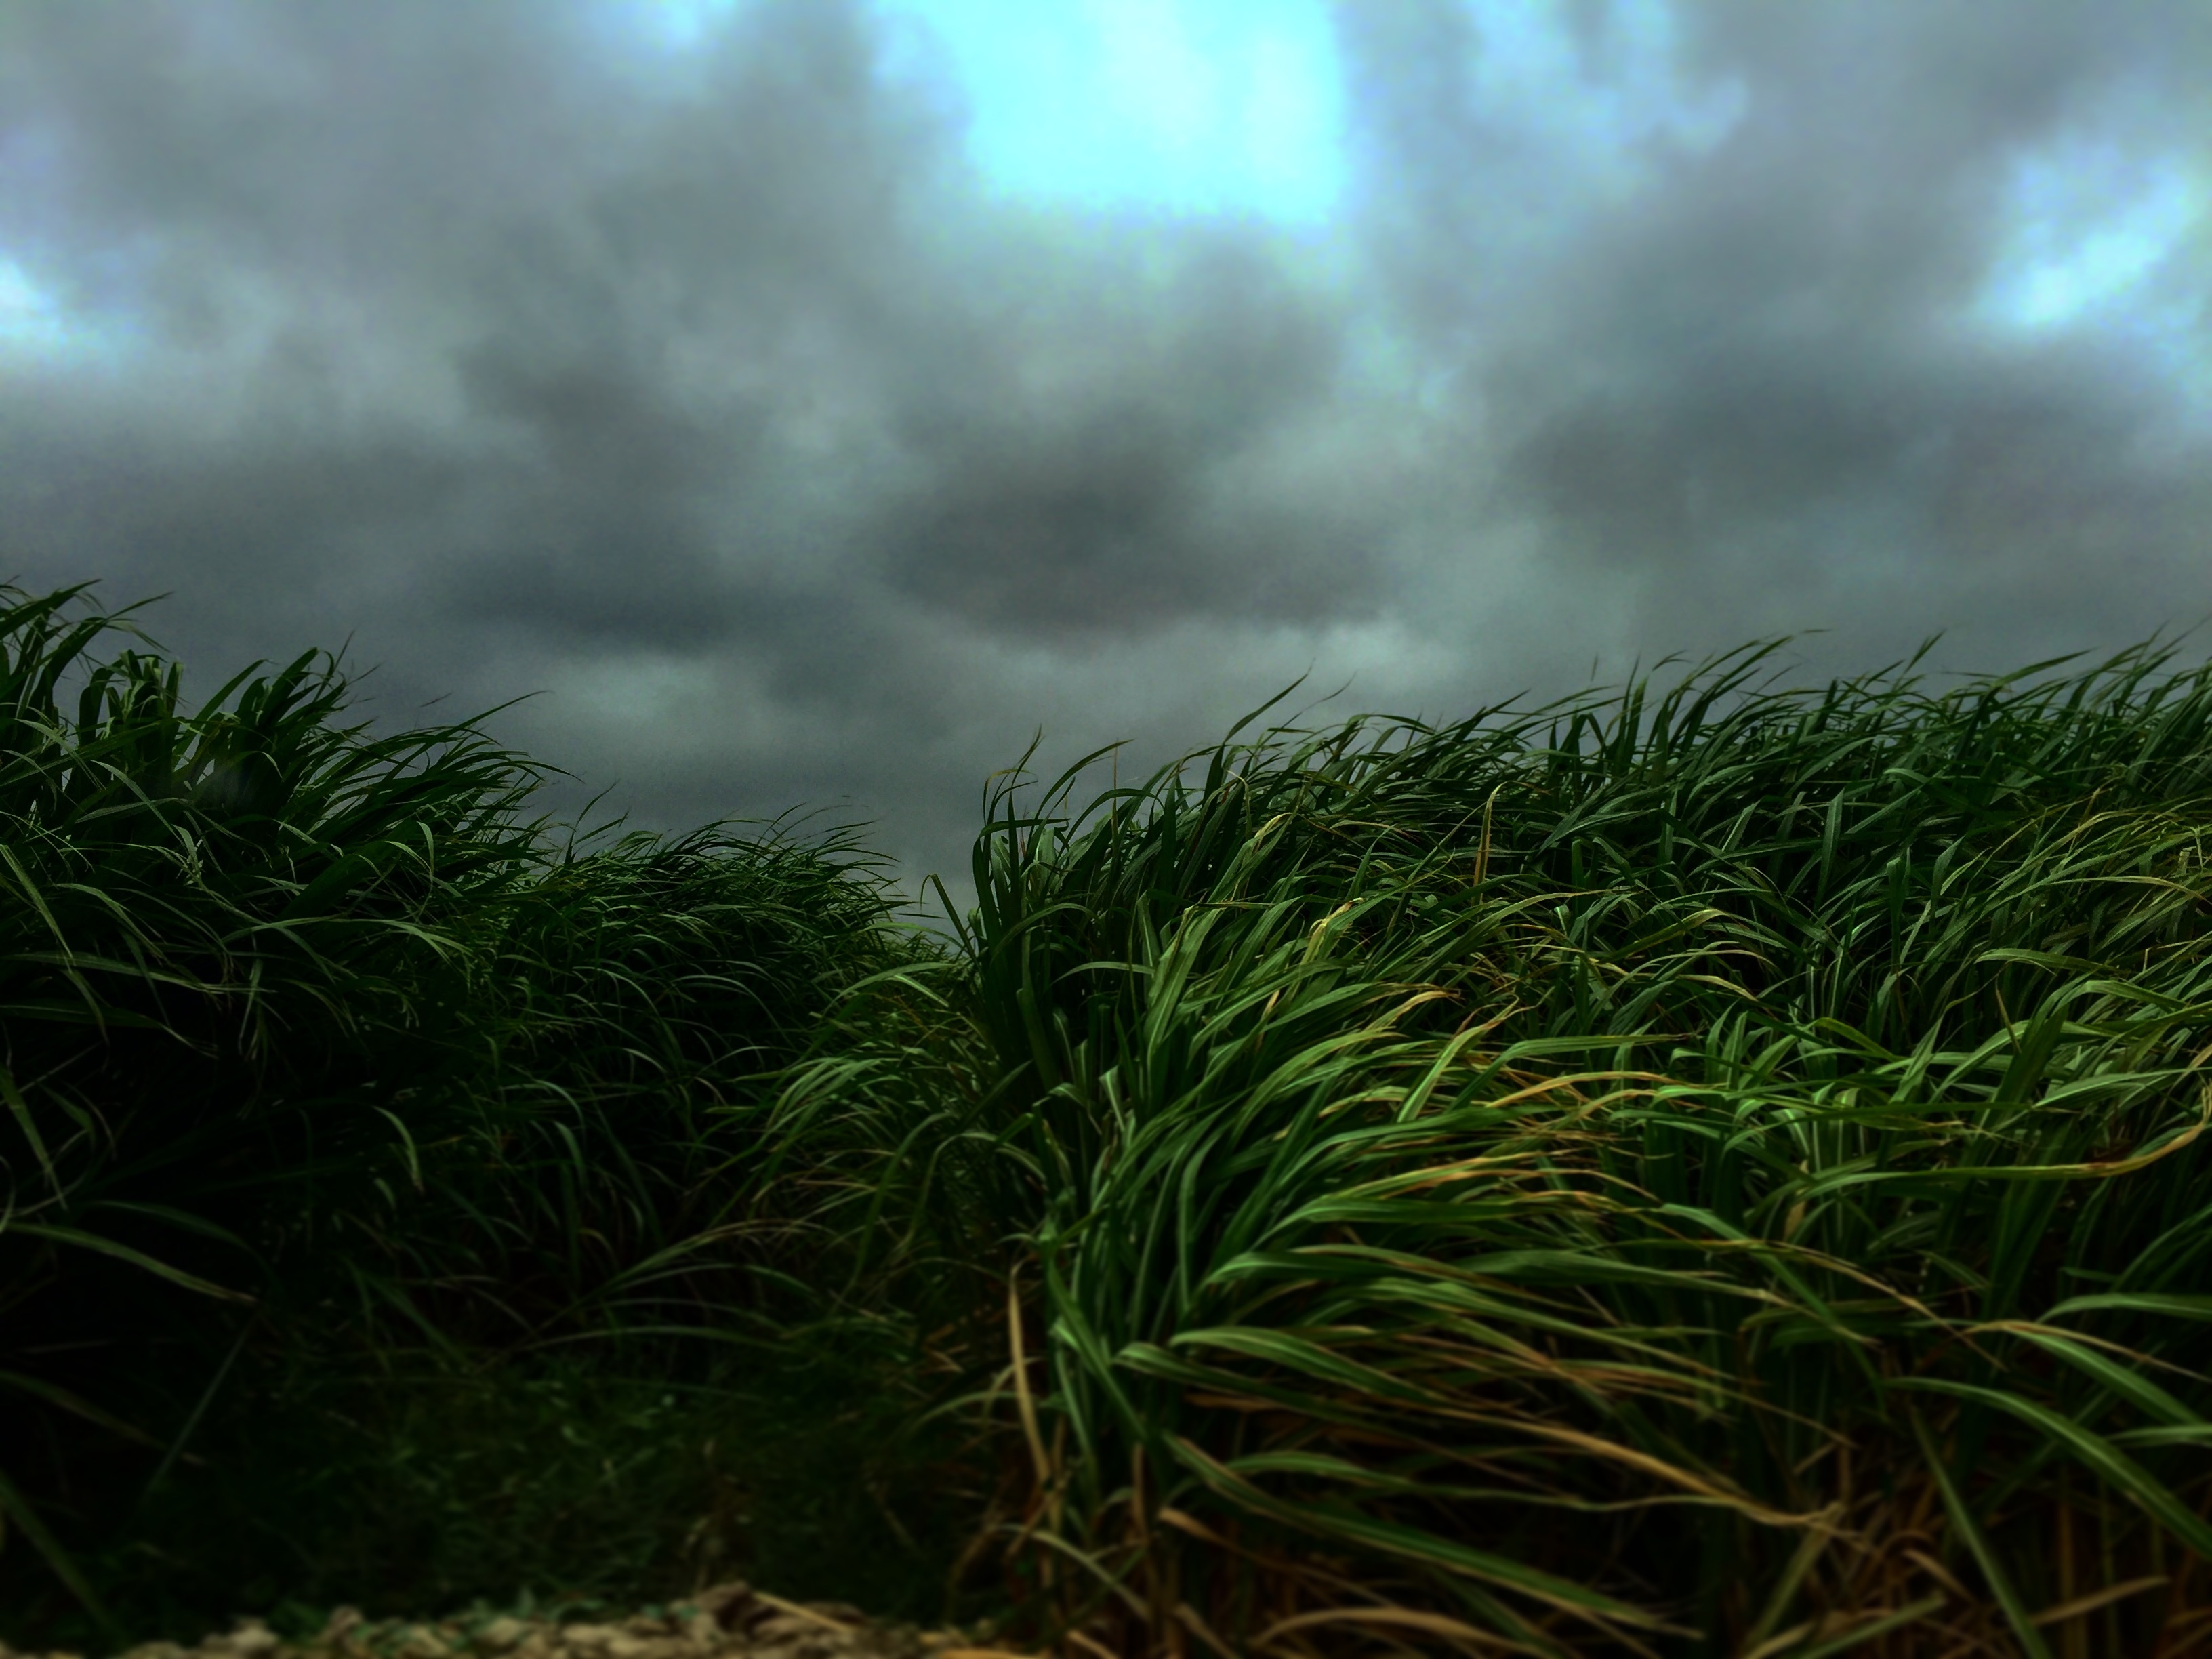
tree, nature, grass, cloud, plant, field, lawn, meadow, sunlight, cloudy, leaf, flower, green, jungle, soil, overcast, vegetation, windy, habitat, ecosystem, grass family, arecales